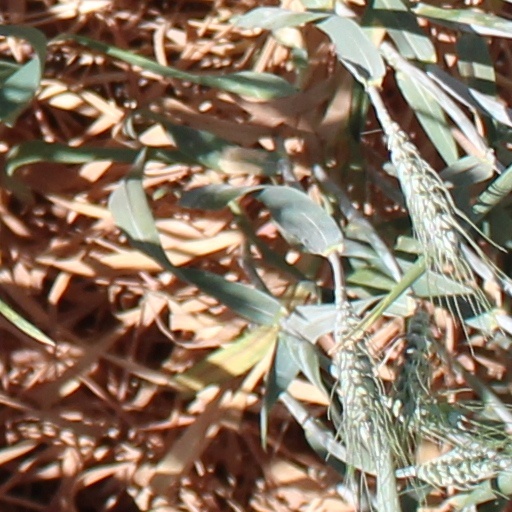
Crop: wheat